Ambrose Burnside

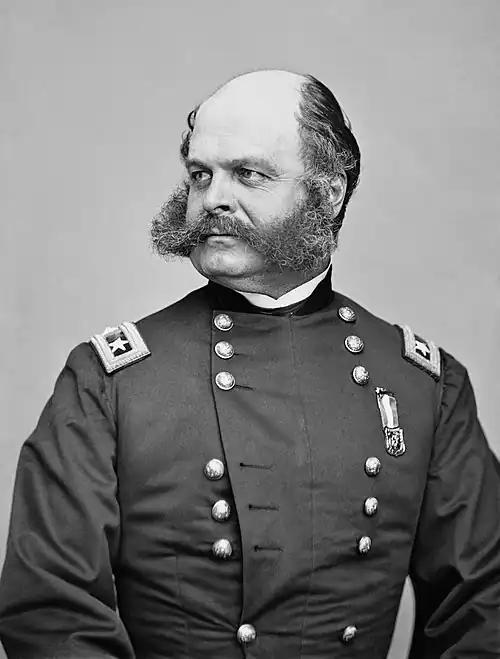
General Ambrose Burnside

In 1852, he was assigned to Fort Adams, Newport, Rhode Island, and he married Mary Richmond Bishop of Providence, Rhode Island, on April 27 of that year. The marriage lasted until Mary's death in 1876, but was childless.